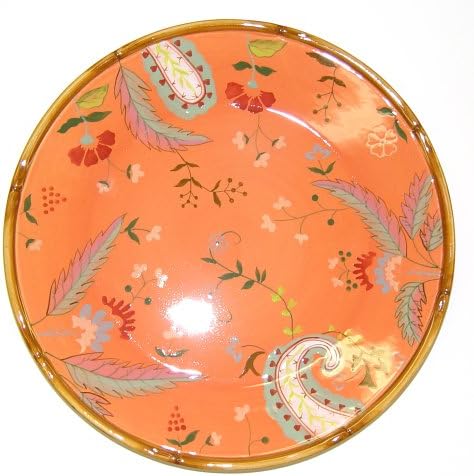
Tracy Porter Artesian Road Salad Plates, set of 4
Category: Amazon Home
A hand-painted blend of European and Oriental motifs in bold and vibrant colors. Sculpted bamboo trim and sculptural peacocks bring out the exotic nature of this gorgeous and elegant ceramic pattern. Tracy Porters salad plates come in sets of 4 plates. The extensive collection includes dinnerware, accessories and bakeware. "Dare Yourself to Dream," Tracy Porter.
Features: Salad Plate | 9 1/4" in diameter | Hand Painted | microwave and dishwasher safe | Salad Plate